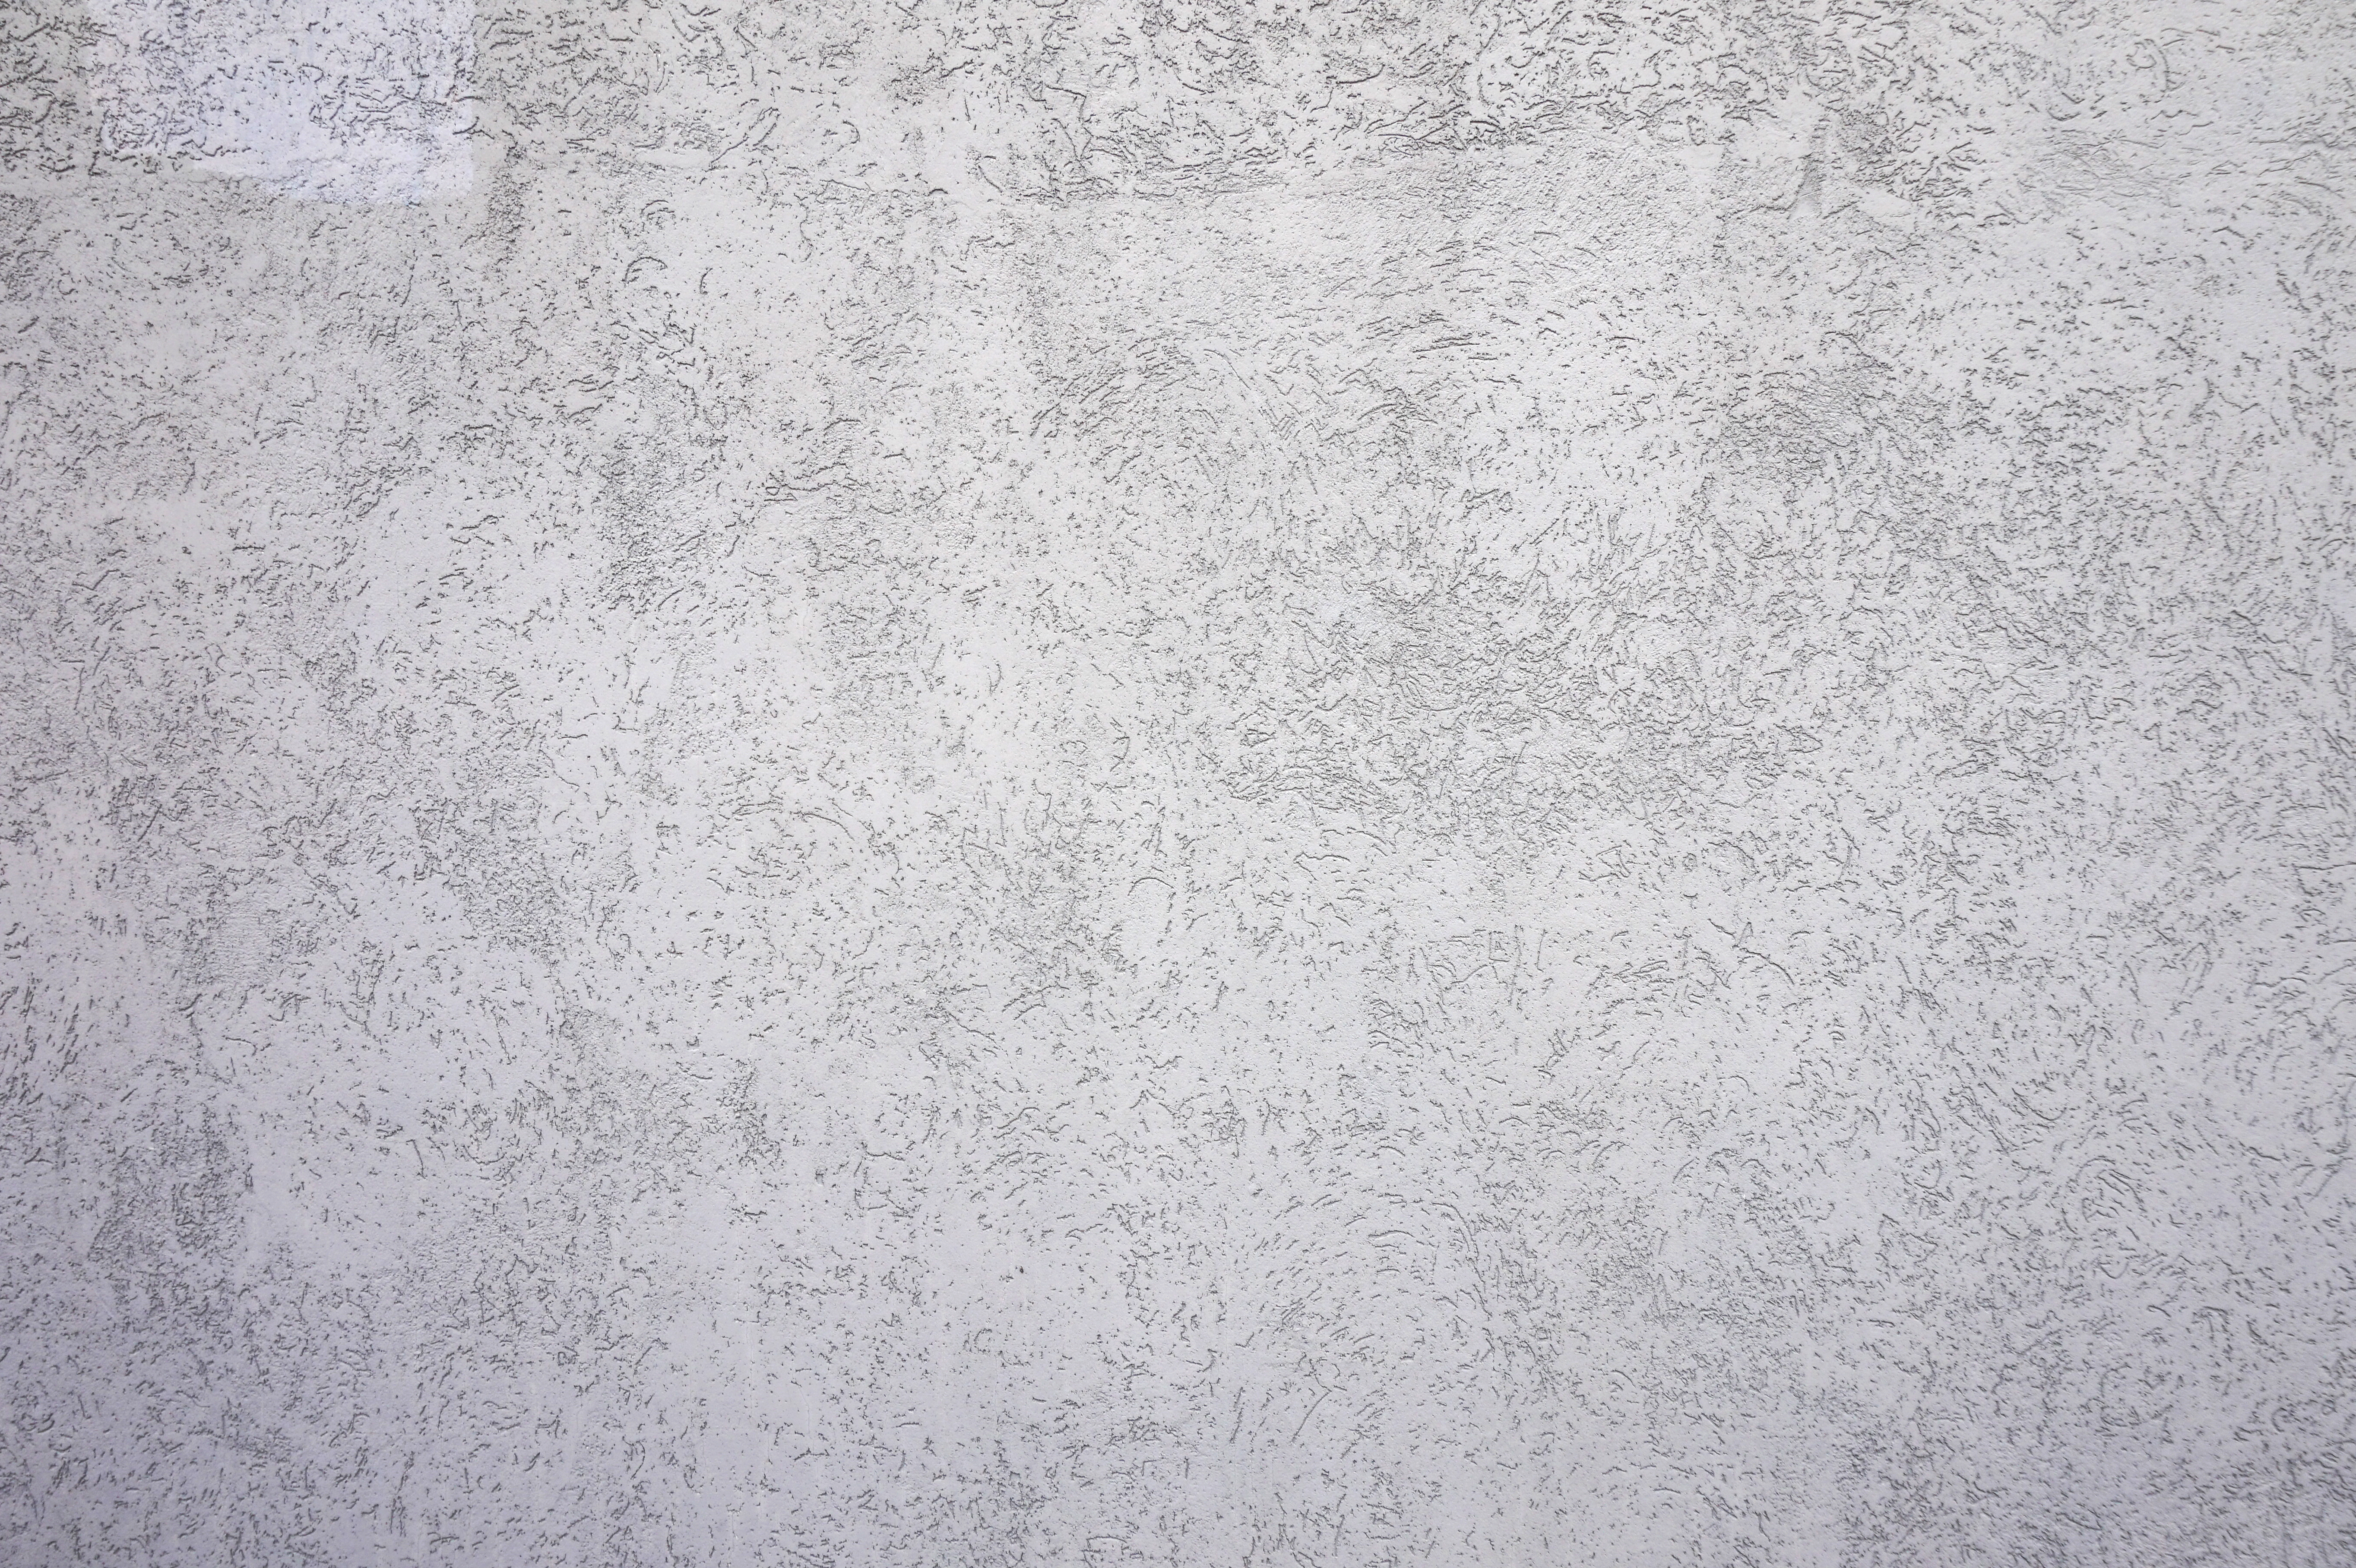
art, white, black and white, wall, monochrome, concrete, monochrome photography, pattern